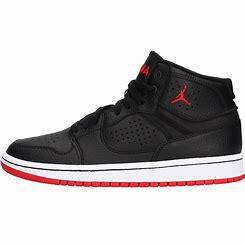
Brand: Jordan
Model: Access